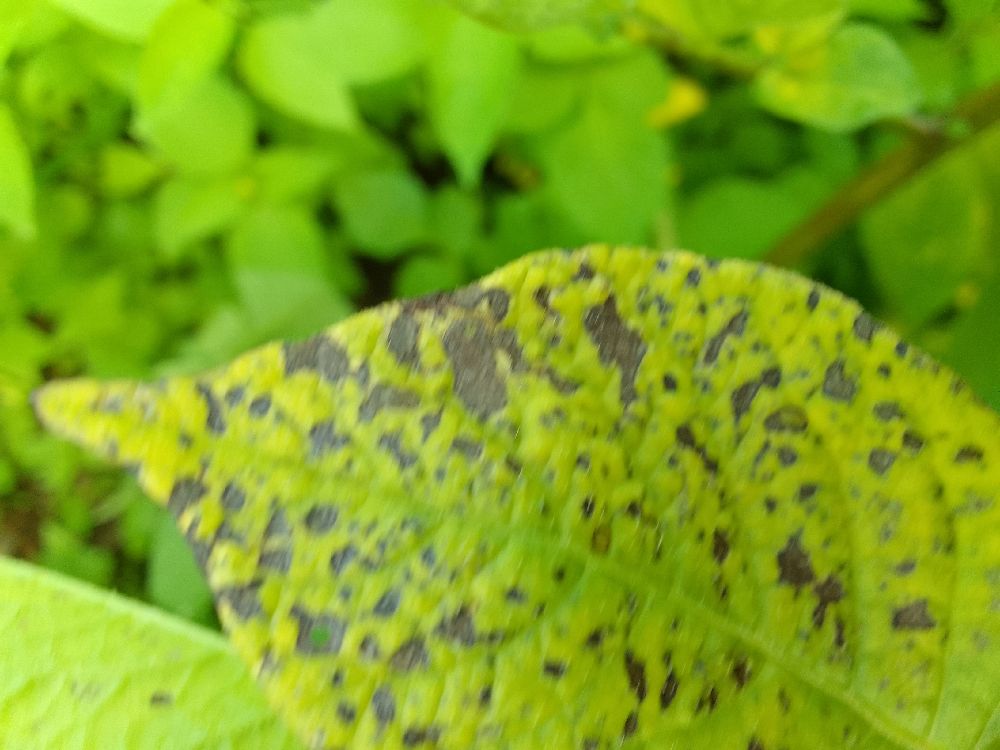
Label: Early blight